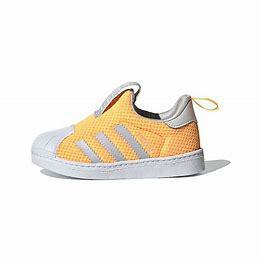
Brand: adidas
Model: originals Adidas Originals Superstar 360 I